Langfang

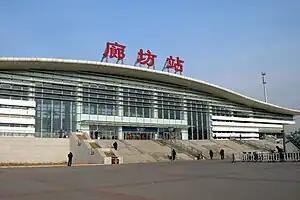
Langfang railway station in Anci District, Langfang

Langfang City is located in the central part of Hebei Province, with latitude ranging from 38 ° 30 'to 40 ° 05' north and longitude ranging from 116 ° 07 'to 117 ° 15' east. To the north is Yanshan Mountain, to the west is Taihang Mountain, to the east is Bohai Sea, and to the south is the vast North China Plain.